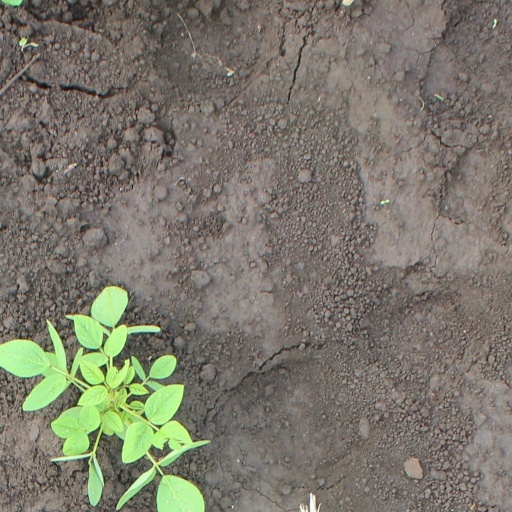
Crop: soybean